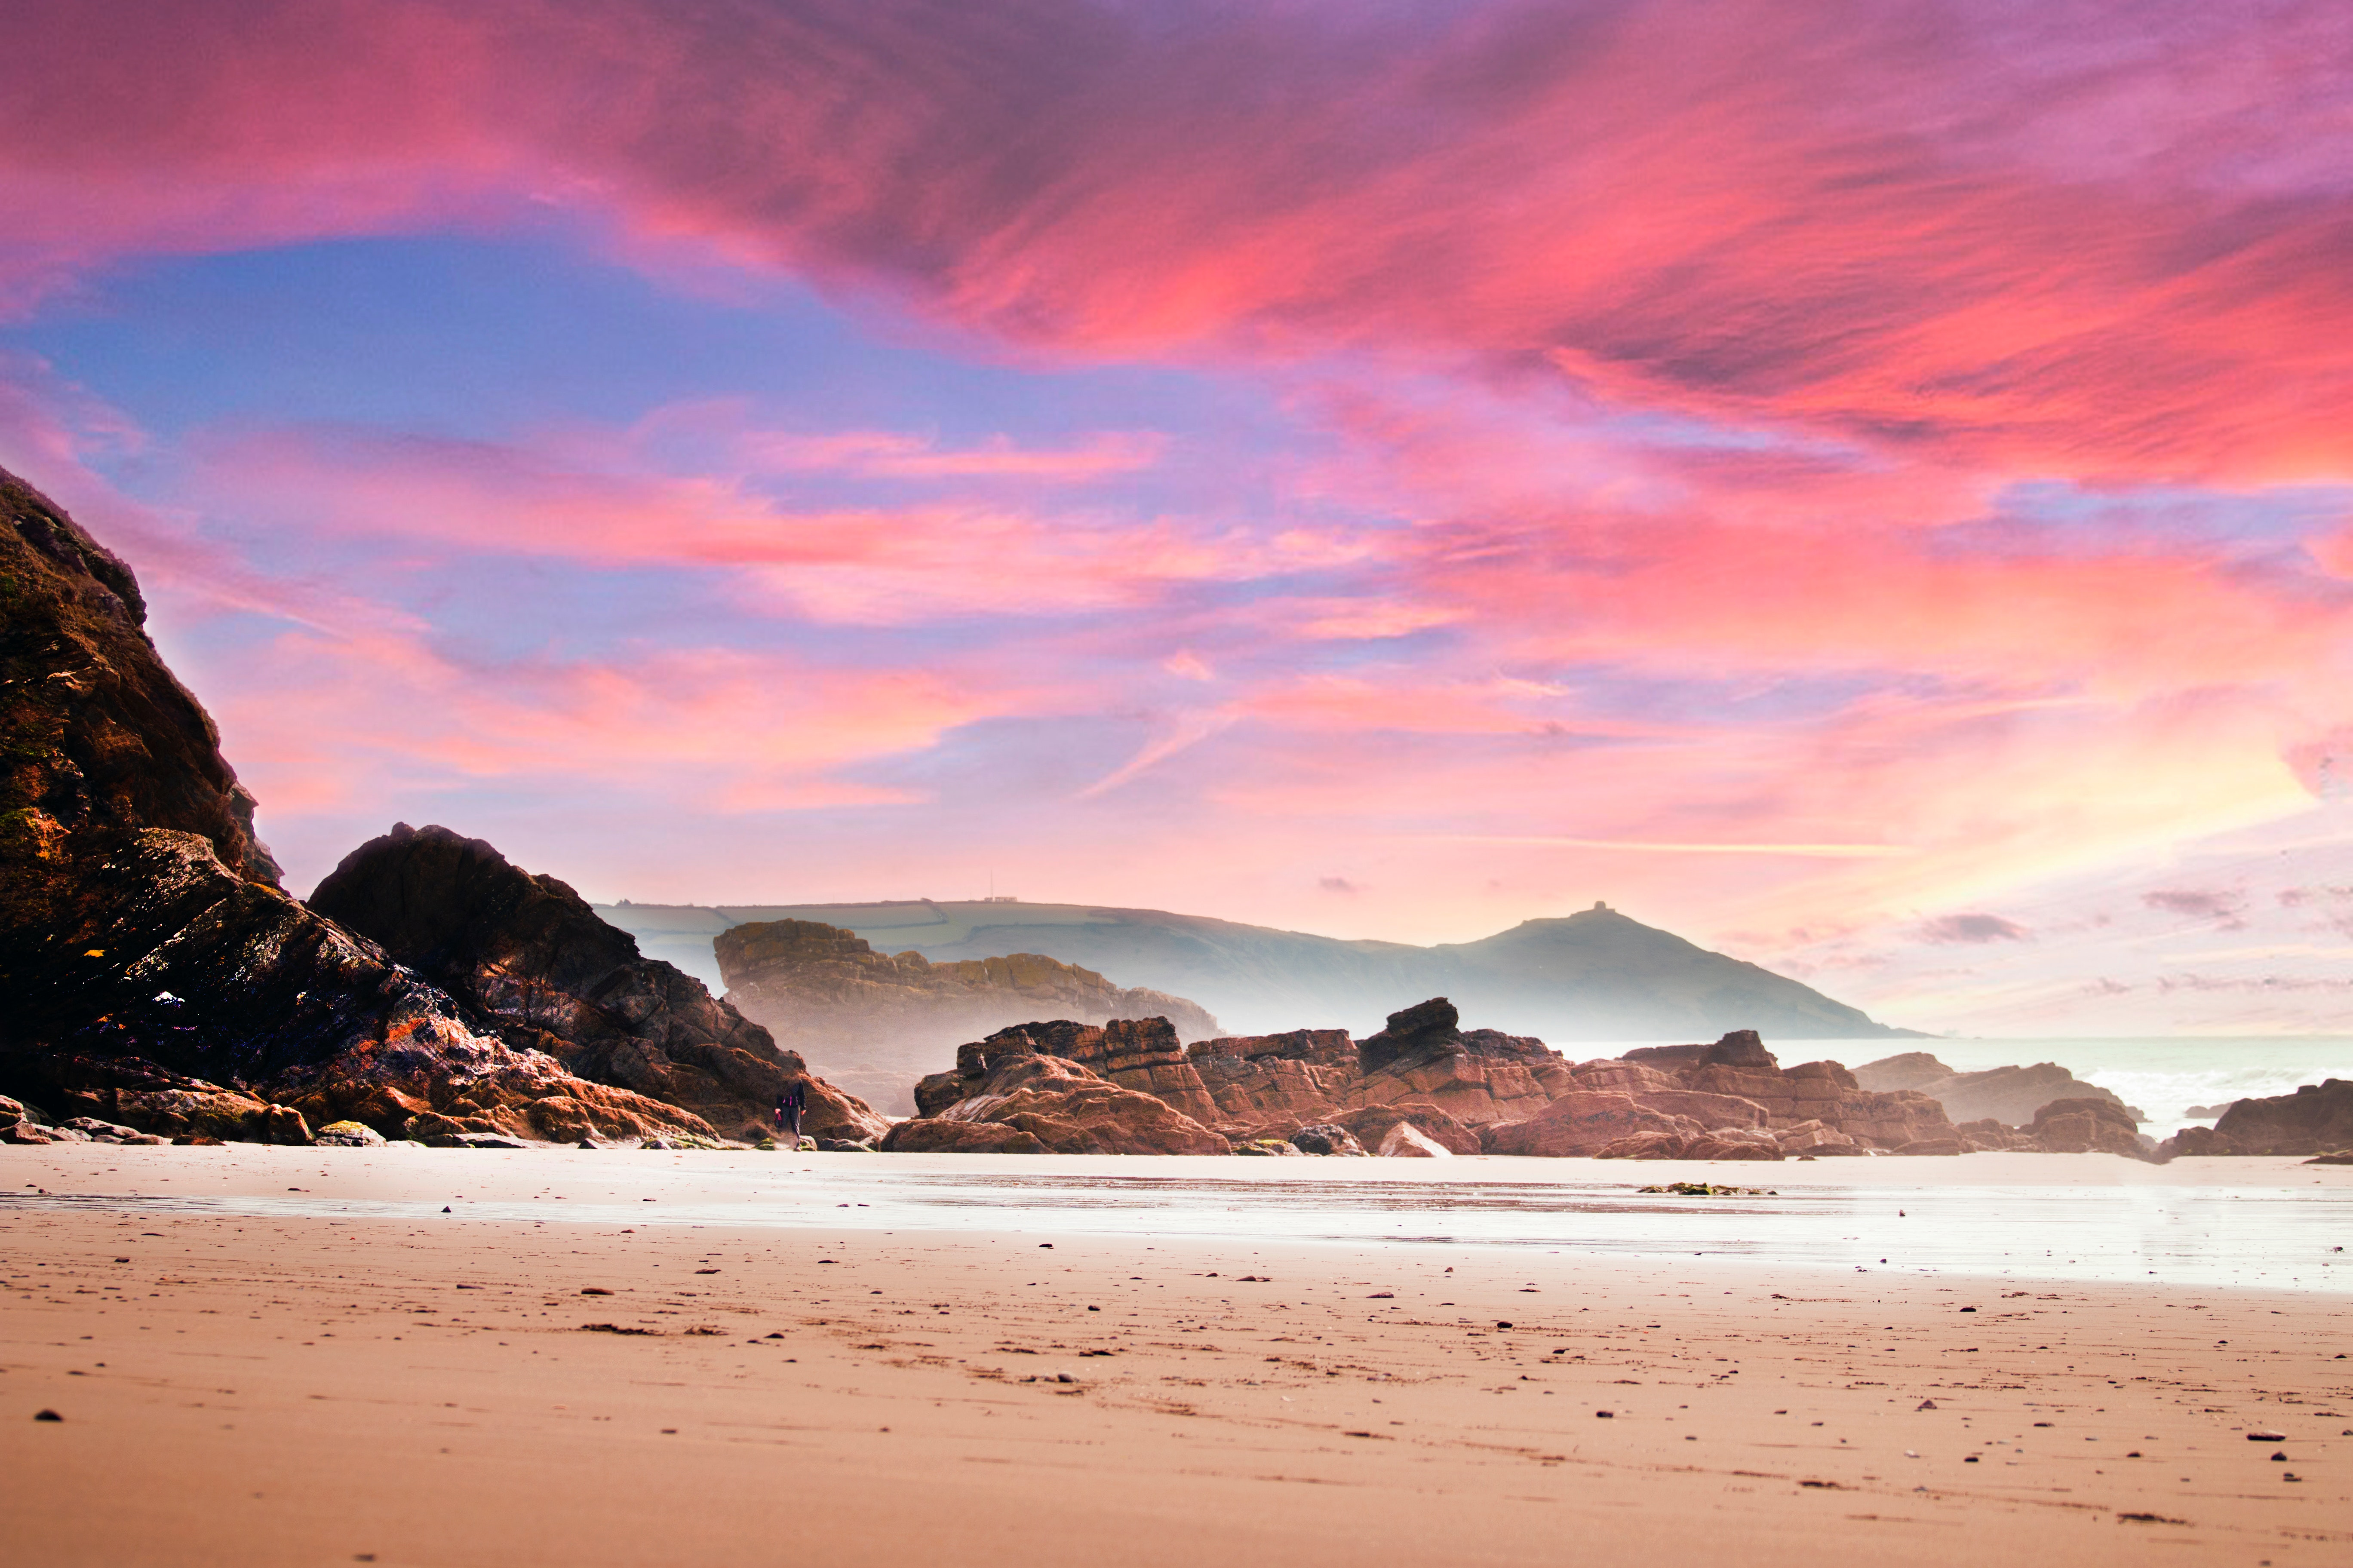
sky, nature, sea, natural landscape, coast, beach, shore, cloud, ocean, rock, atmospheric phenomenon, sunset, horizon, morning, landscape, dawn, sunrise, dusk, coastal and oceanic landforms, wave, afterglow, headland, calm, atmosphere, evening, sand, sunlight, bay, mountain, photography, stock photography, cliff, hill, terrain, tide, red sky at morning, wind wave